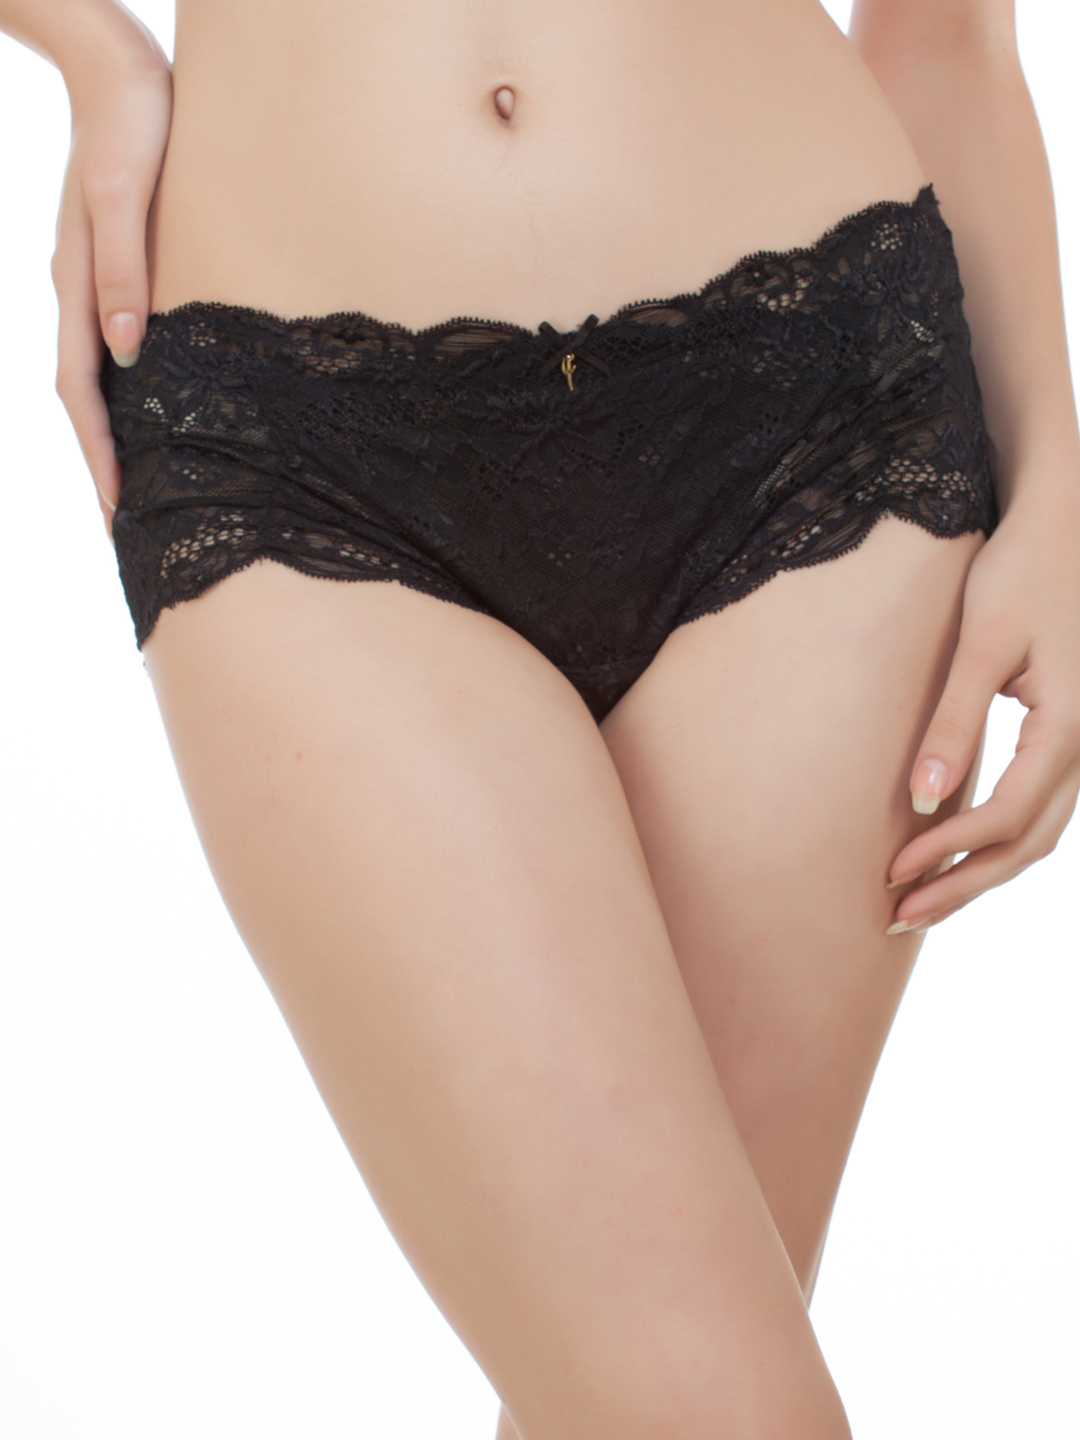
Avirate Black Boyshort Brief
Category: Apparel / Innerwear / Briefs
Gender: Women
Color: Black
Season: Summer 2012
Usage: Casual